Bussey, Iowa

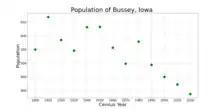
The population of Bussey, Iowa from US census data

Bussey is located at the intersection of routes G71 and T23. It is three quarter mile west of the Marion-Mahaska county line and two miles north of the Marion-Monroe county line. North Coal Creek flows past the community and on to its confluence with the Des Moines River seven miles to the northeast. Knoxville is approximately 14 miles to the northwest and Oskaloosa is approximately 13 miles to the northeast in Mahaska County.